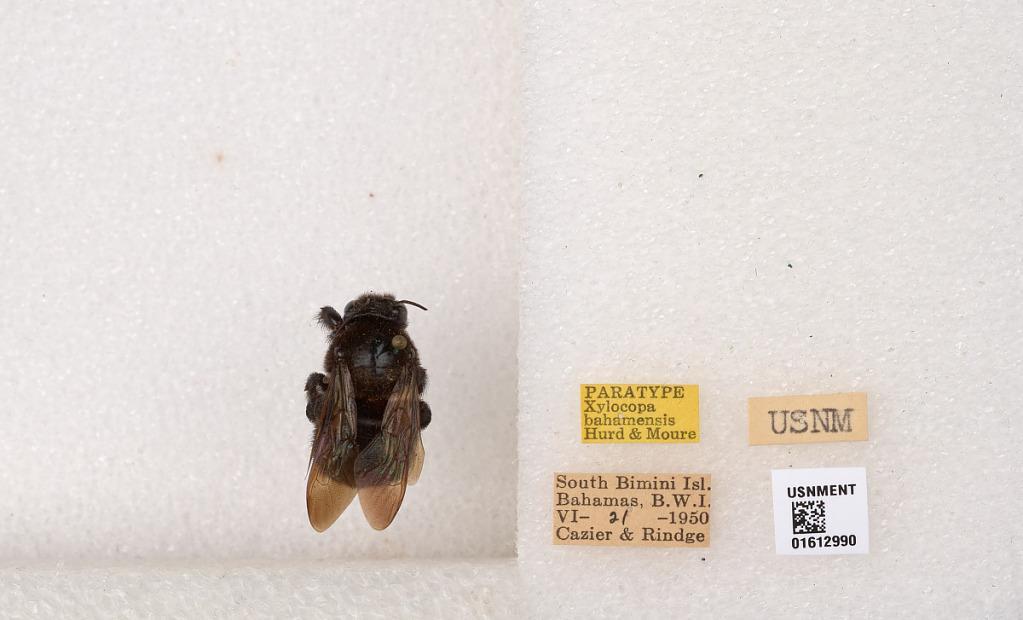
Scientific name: Xylocopa (Neoxylocopa) bahamensis Moure & Hurd
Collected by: Cazier & Rindge
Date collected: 1950-6-21
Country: Bahamas
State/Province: Bimini
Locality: South Bimini Island
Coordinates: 25.7032, -79.2751